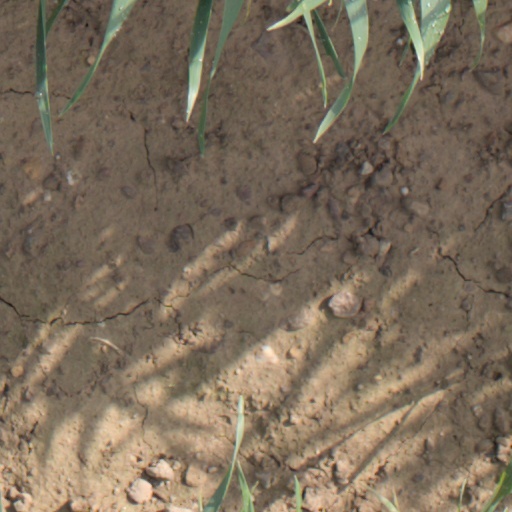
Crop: wheat